White Latin Americans

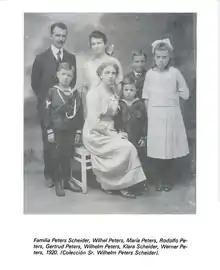
Family of German immigrants in Costa Rica

From the late 19th century to when the Panama Canal opened, European migrants used Costa Rica to get across the isthmus of Central America to reach the west coast of the United States (California).